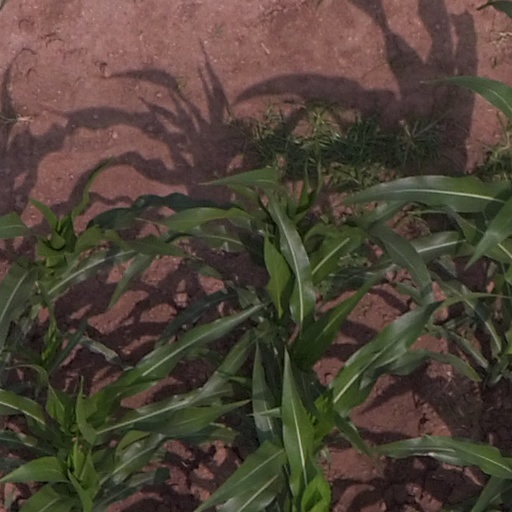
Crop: maize; corn